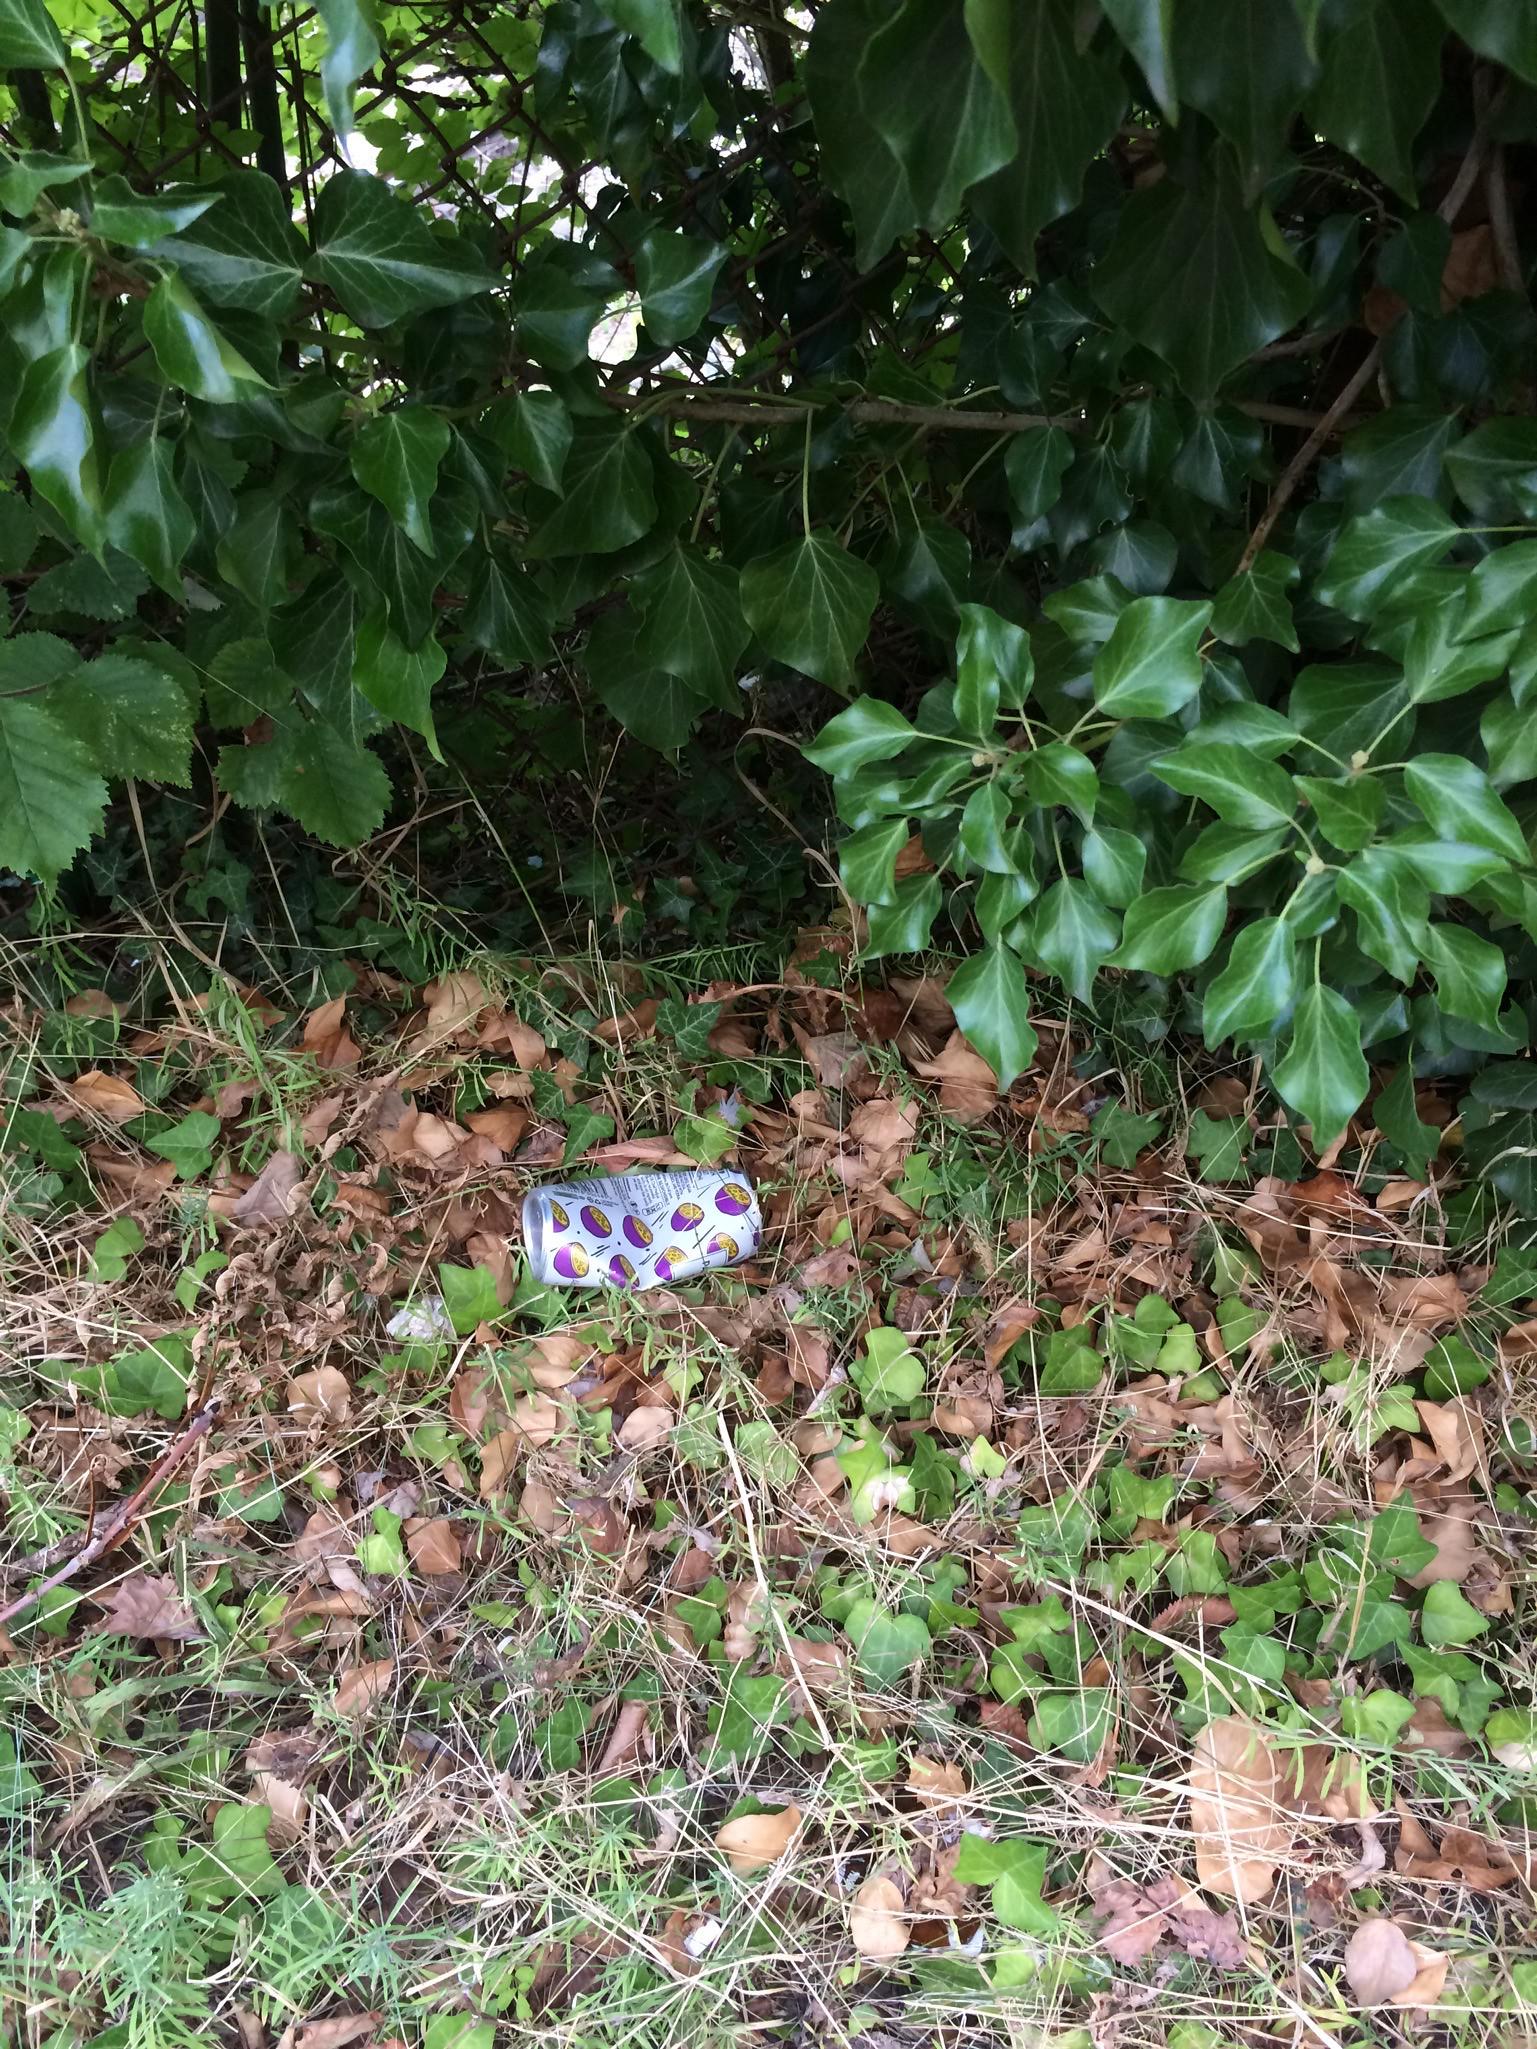
Object: Drink can (Can)